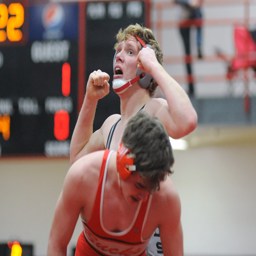
person reacts to the crowd after defeating person during their - pound third - place match saturday .